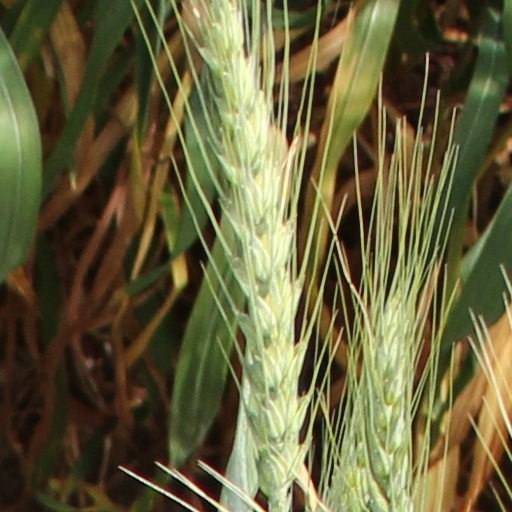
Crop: wheat